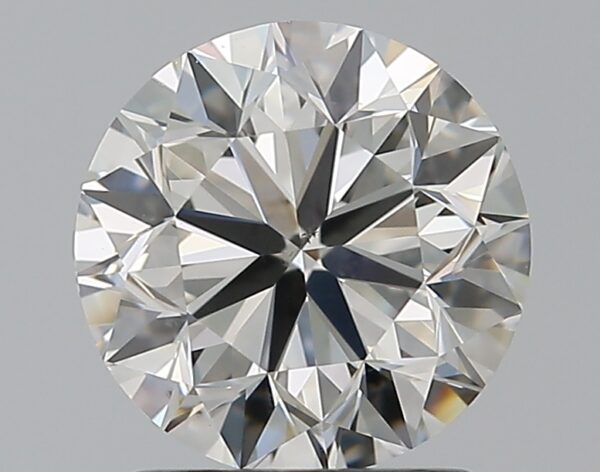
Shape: round
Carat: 1.5
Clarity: VS2
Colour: H
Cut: VG
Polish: EX
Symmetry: EX
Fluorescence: M
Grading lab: GIA
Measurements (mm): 7.11 x 7.16 x 4.58